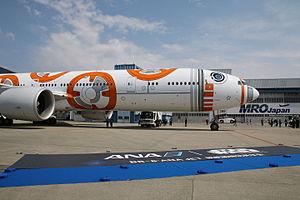
La liste des personnages encyclopédiques de Star Wars recense les noms et les biographies simplifiées des principaux personnages présentés dans des encyclopédies consacrées à l'ensemble de la saga cinématographique et entièrement ou en grande partie centrées sur la présentation des personnages comme les Dossiers Officiels Star Wars, Les Héros de la saga de Simon Beecroft, l’Ultimate Star Wars de Ryder Windham ou L'encyclopédie des personnages de Beecroft et Hidalgo. Les personnages non présentés dans ces encyclopédies, même s'ils sont considérés par certains comme importants, sont exclus du recensement.